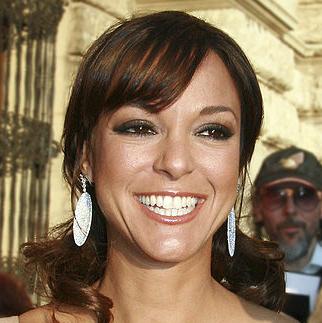
Age: 42